Jean Vieuchange

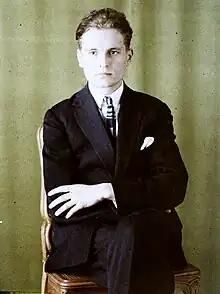
Autochrome portrait by Georges Chevalier, 1928

Jean Joseph Marie Vieuchange (1906–2003) was a French adventurer and medical doctor, best known for preparing for publication the hand-written notebooks of his brother, Michel, describing his discovery of Smara in the Western Sahara in November 1930.